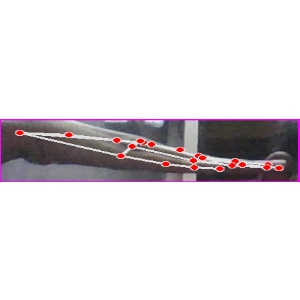
अक्षर: ज